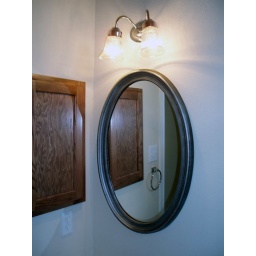
mirror in the bathroom